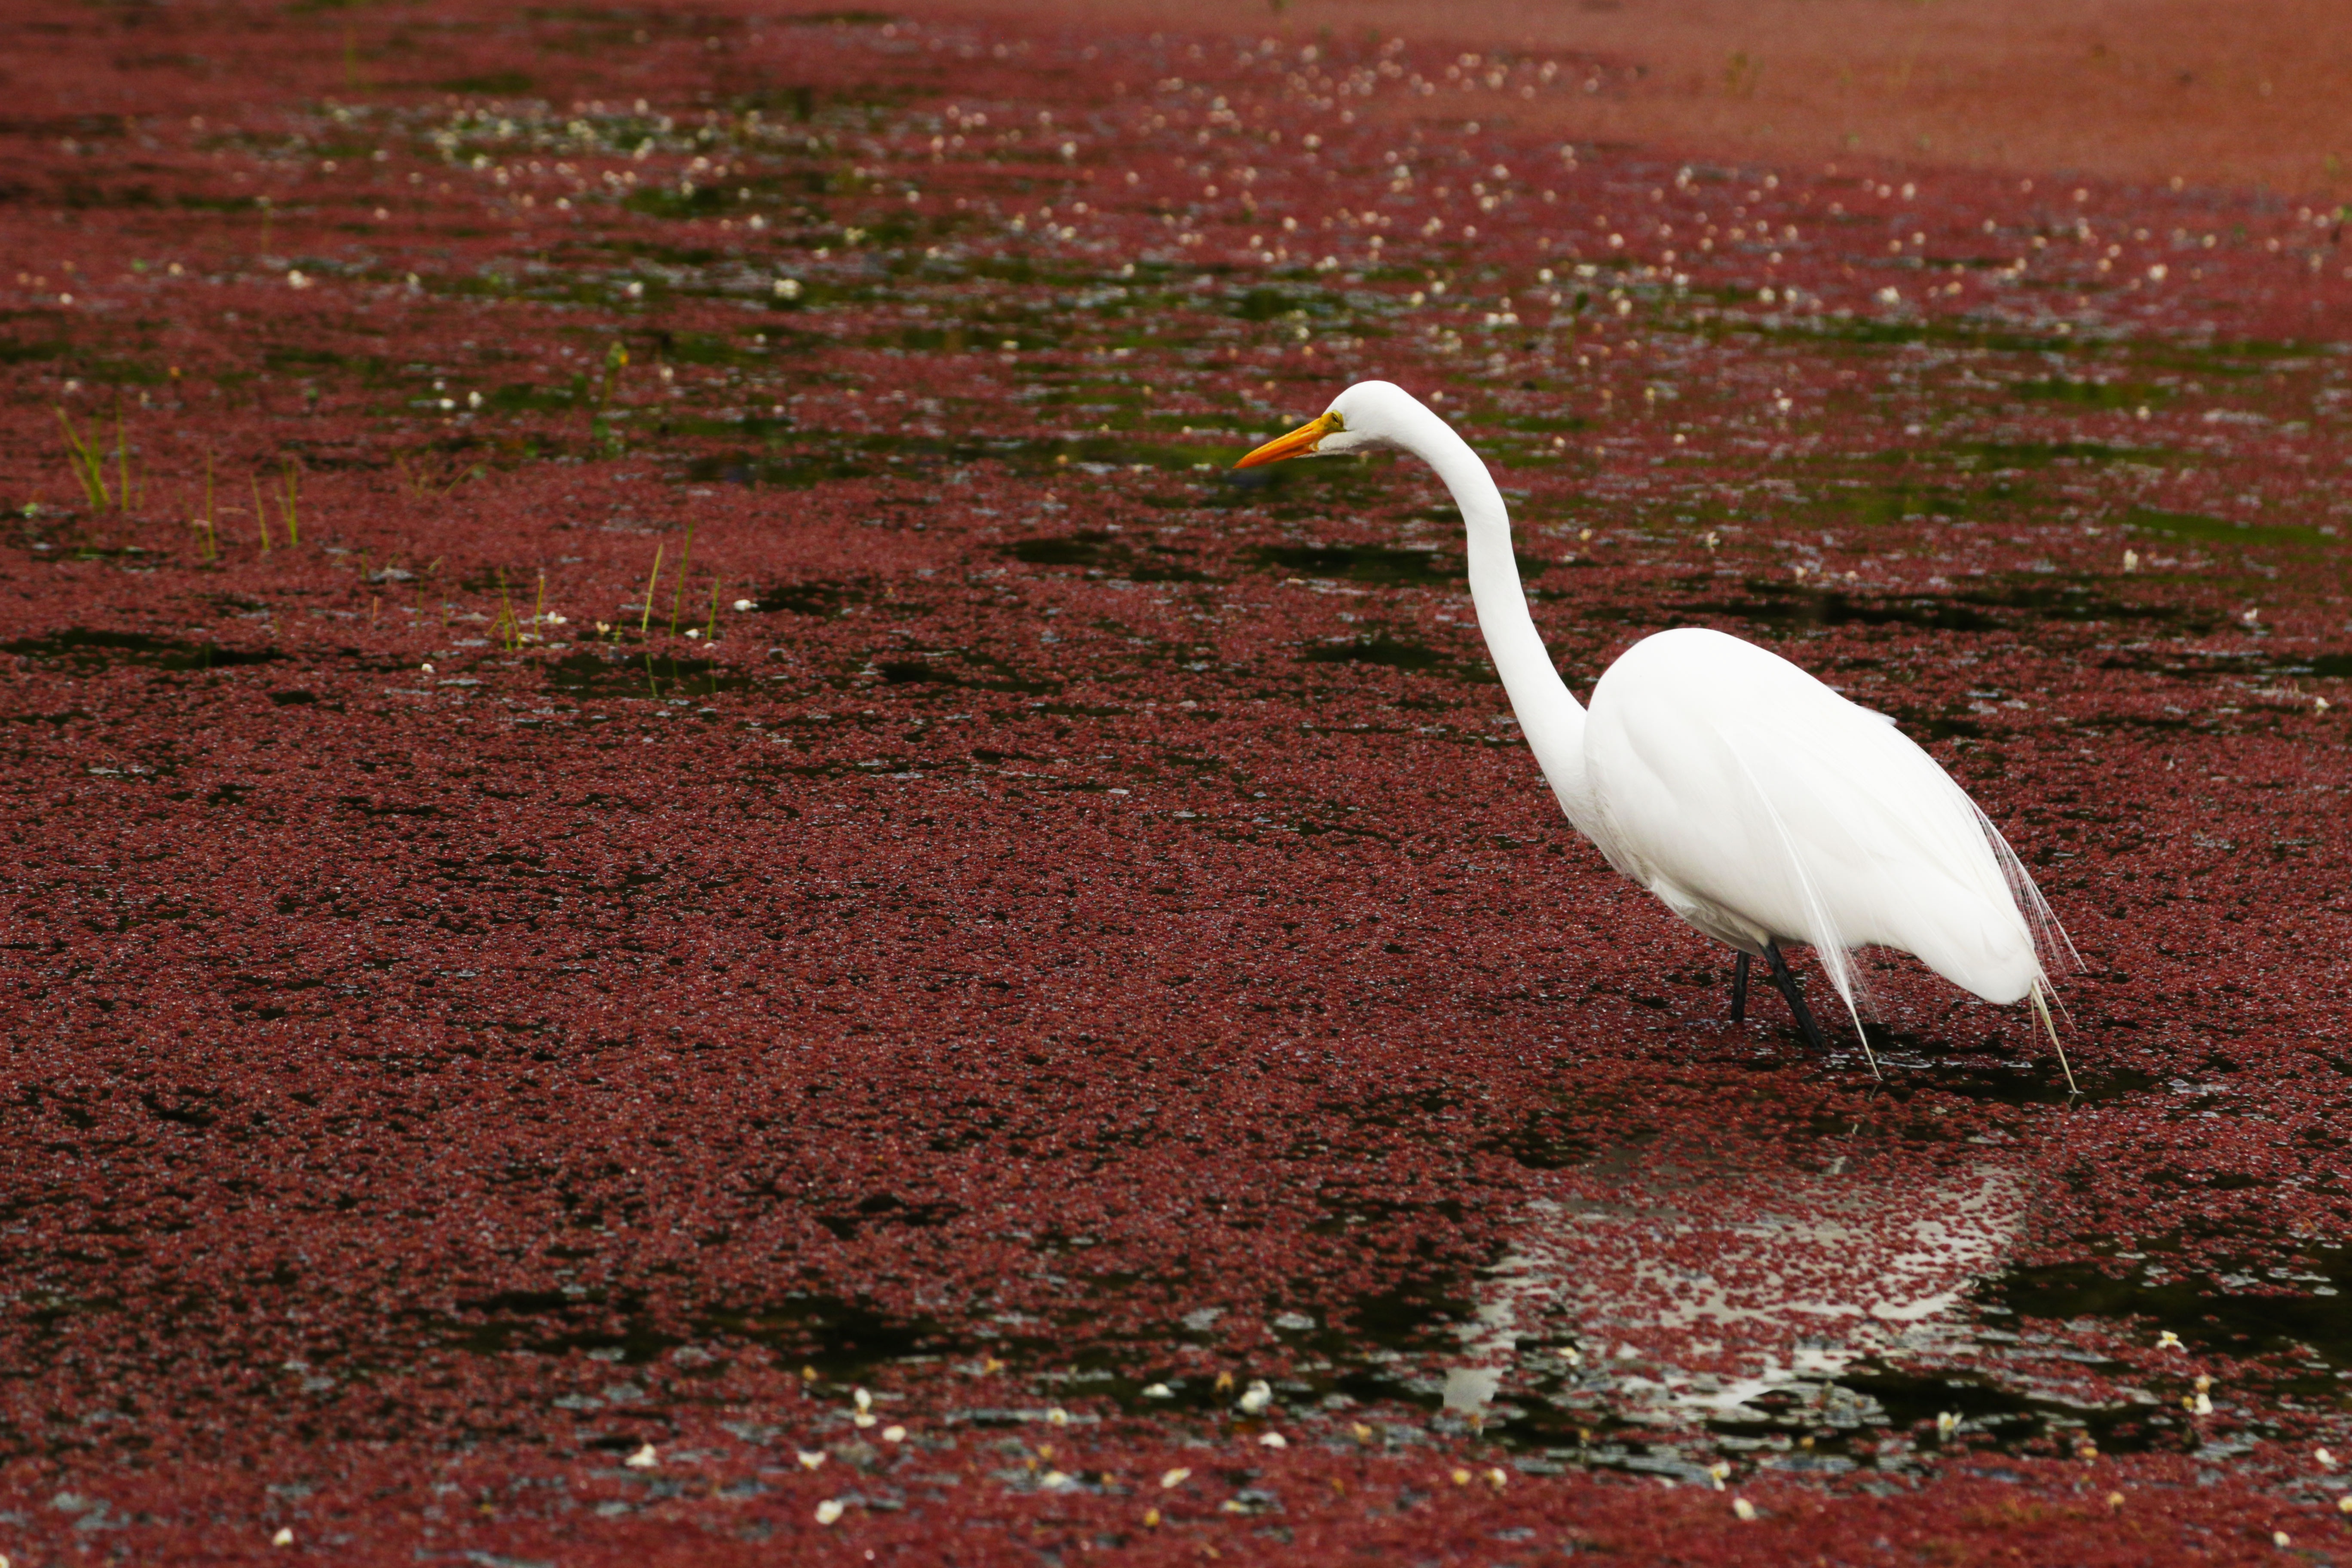
bird, wing, wildlife, beak, fauna, vertebrate, agua, pajaro, naturaleza, pantano, ave, garza, egret, heron, water bird, pico, great egret